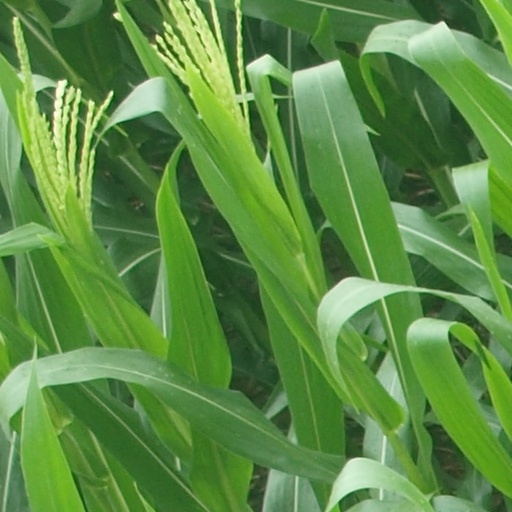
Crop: maize; corn